Tine Wittler

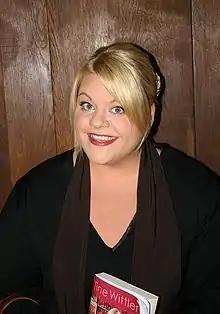
Tine Wittler, 2007

Christine "Tine" Wittler (born 2 April 1973 in Rahden) is a German writer, TV presenter and actress.